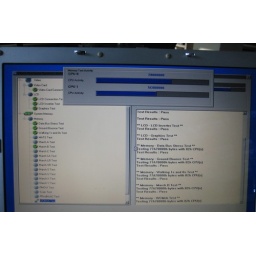
So a cat sits in the computer and...